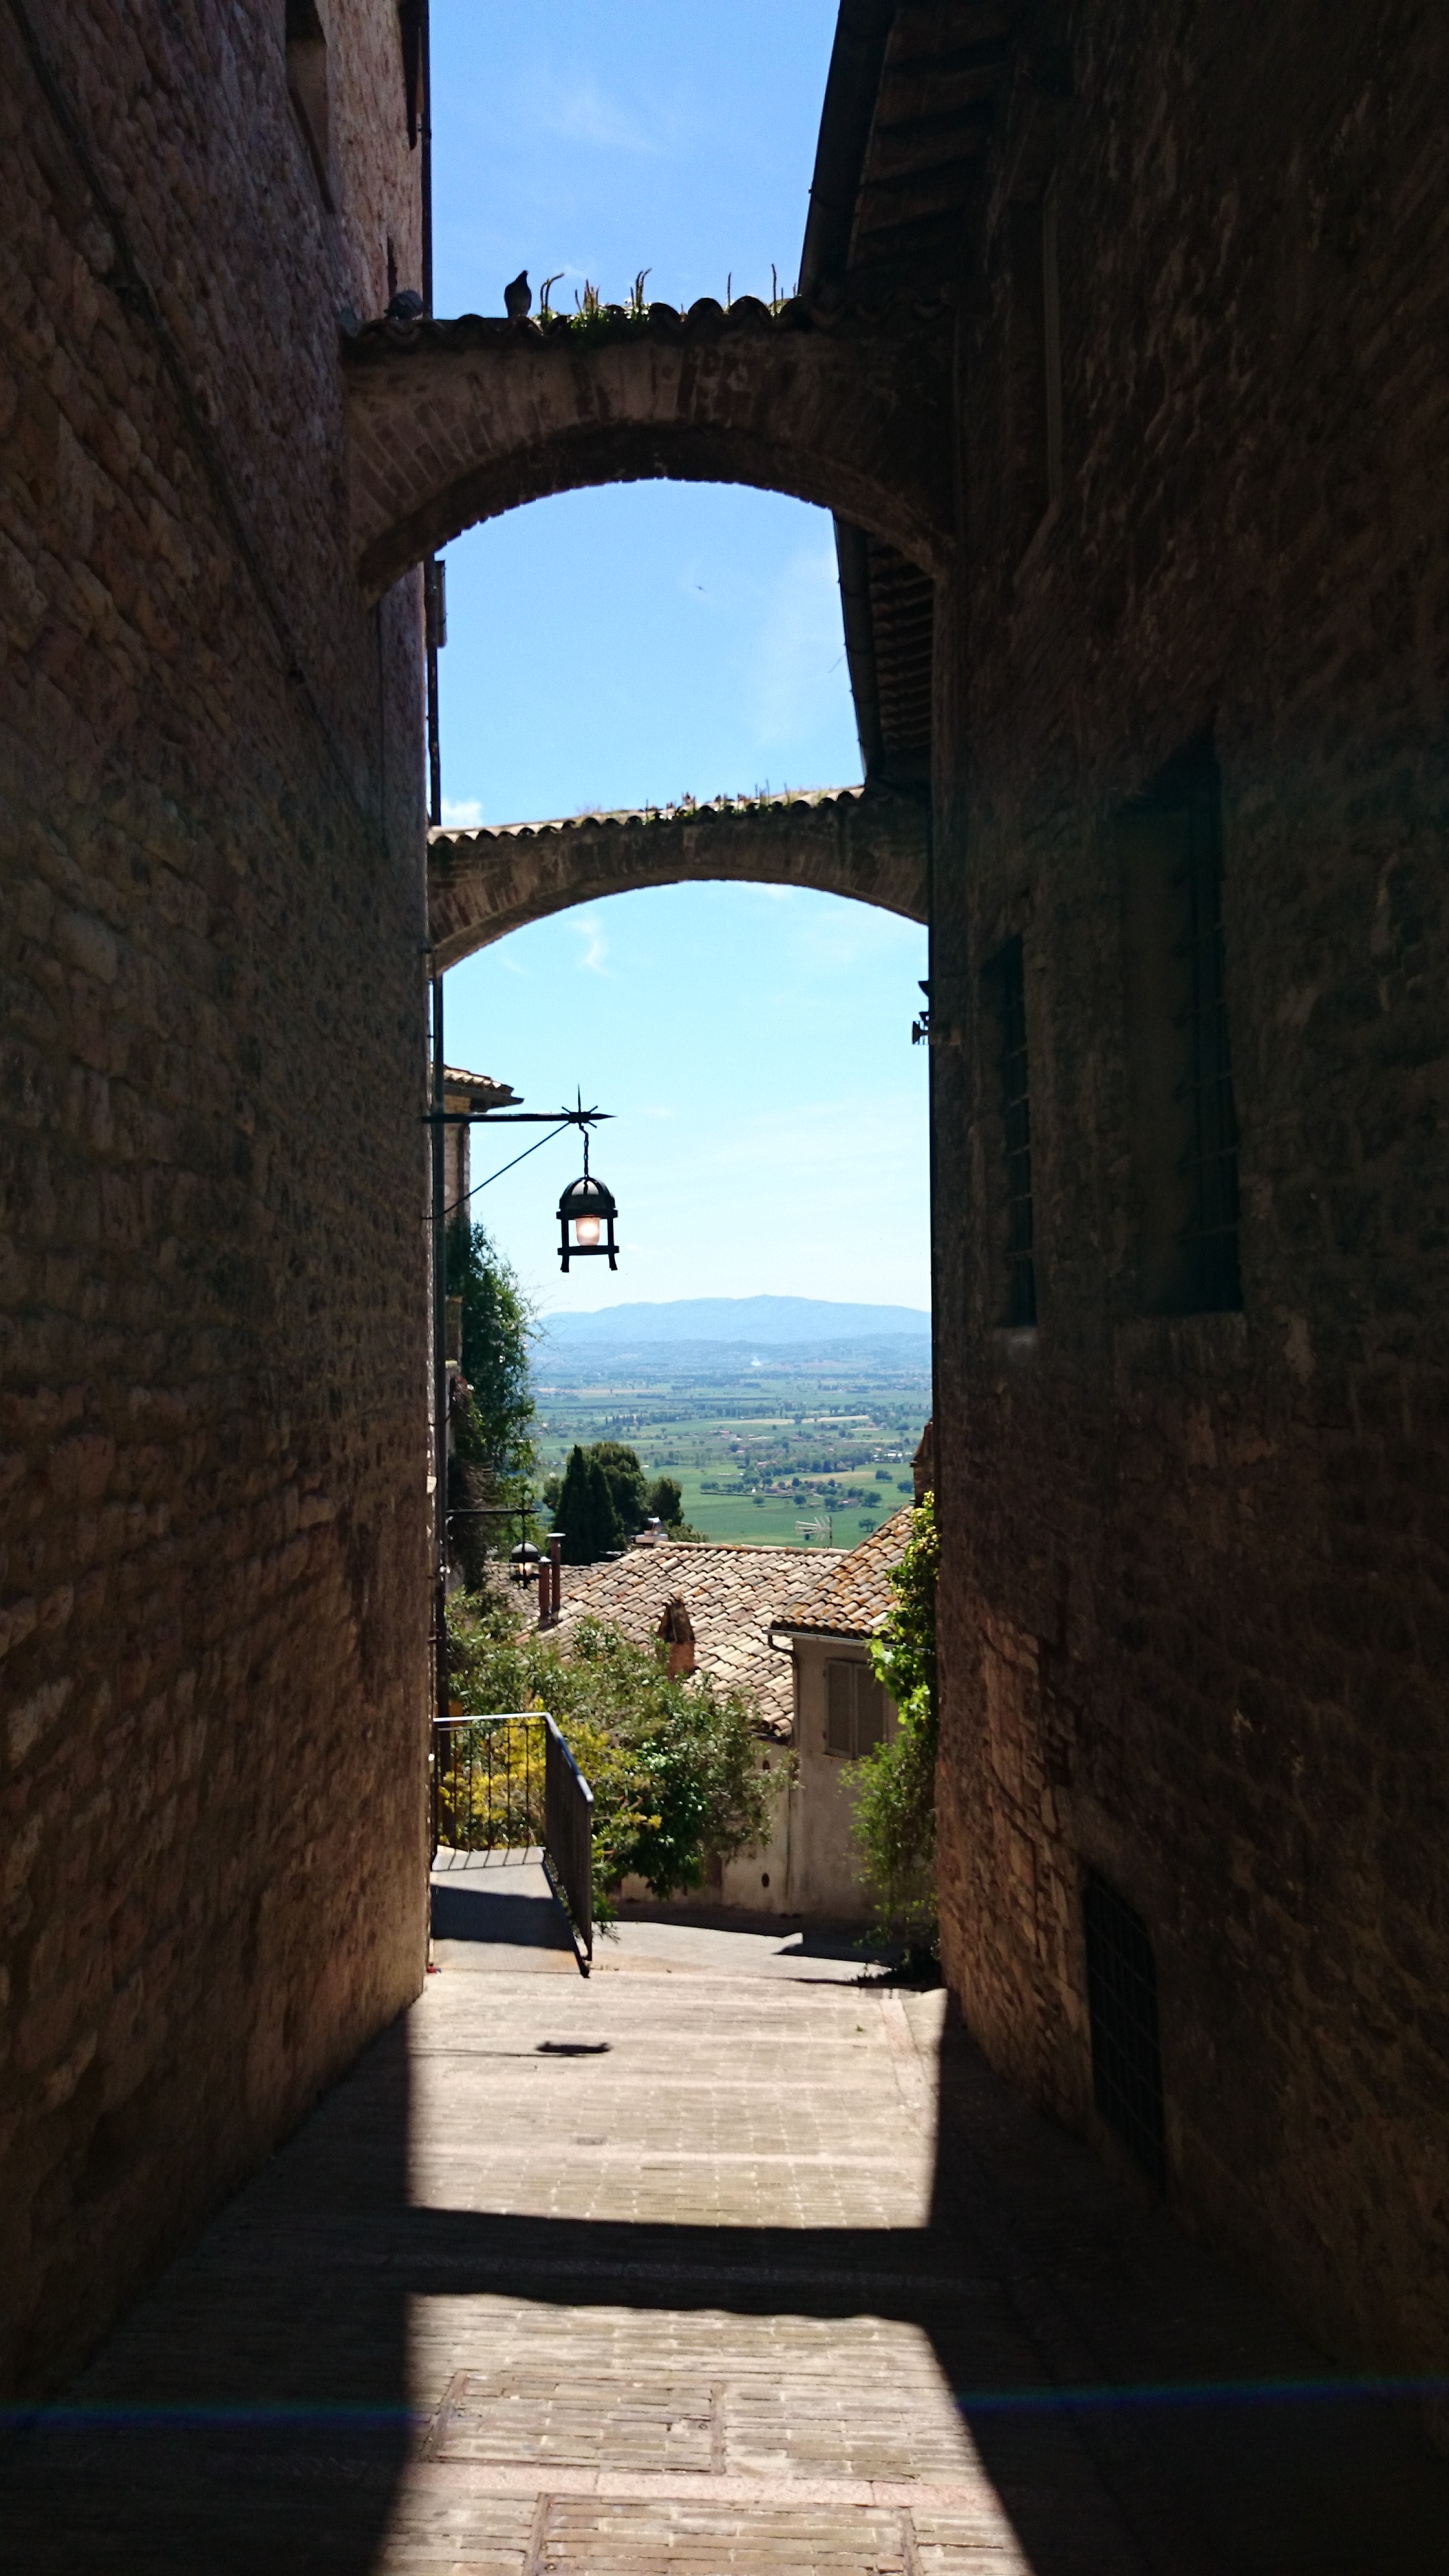
architecture, road, street, town, alley, wall, travel, village, arch, castle, italy, tuscany, historic, fortification, tourism, medieval, temple, ruins, monastery, history, umbria, assisi, ancient history